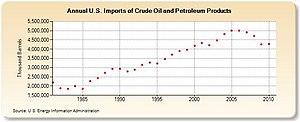
Importation de produits pétroliers par les États-Unis de 1981 à 2010 en milliers de barils.